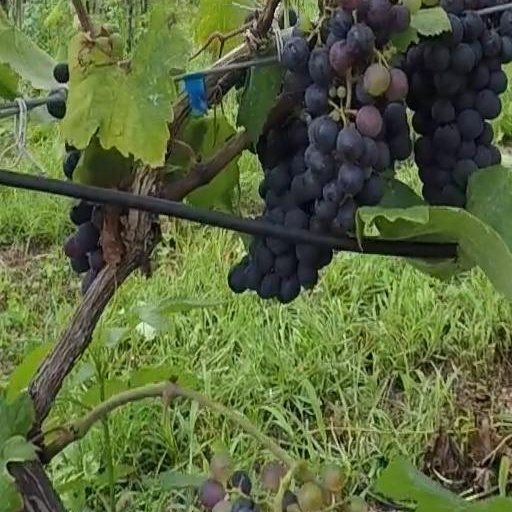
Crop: grape